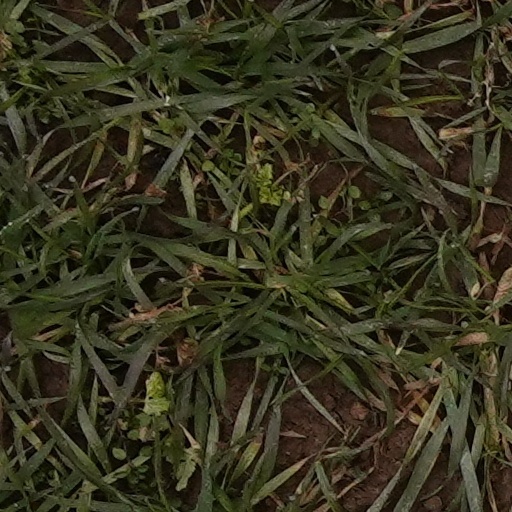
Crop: wheat